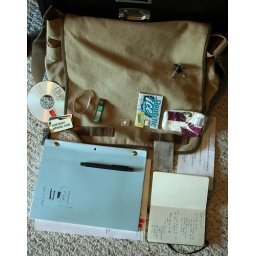
Old messenger bag I found at the back of my office closet. I haven't touched it in 4 years.